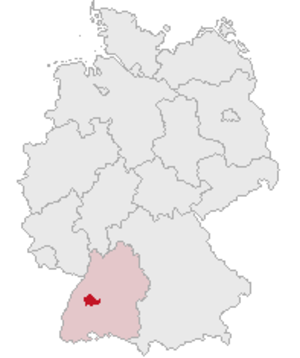
L'arrondissement Freudenstadt, en allemand Kreis Freudenstadt, est une division administrative allemande, située dans le land de Bade-Wurtemberg.